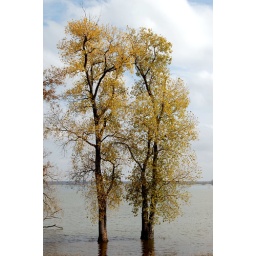
trees in the water